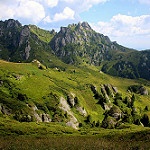
Label: mountain